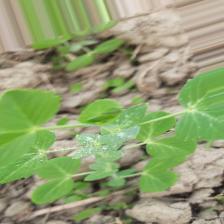
Label: Powdery Mildew